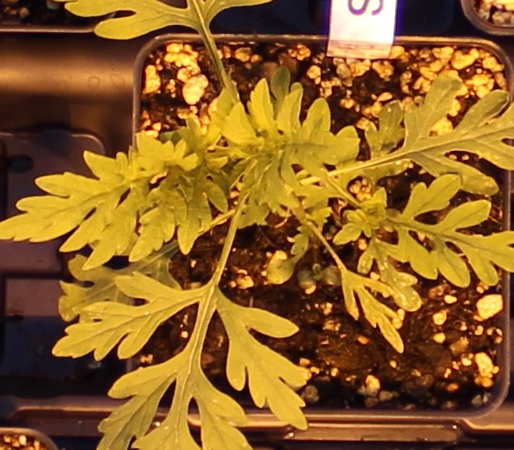
Label: Ragweed